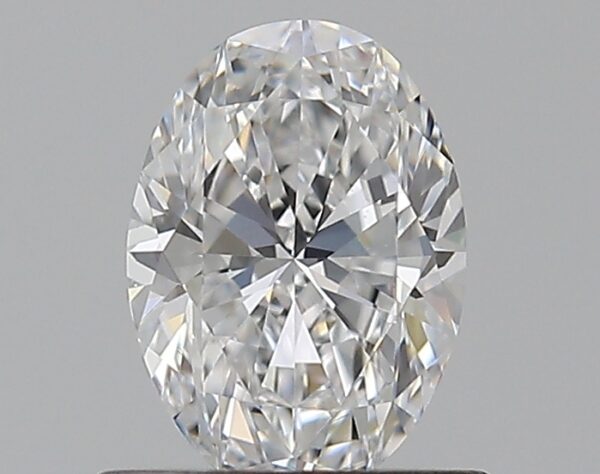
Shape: oval
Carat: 0.65
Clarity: VVS2
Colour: D
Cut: EX
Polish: EX
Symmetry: VG
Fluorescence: N
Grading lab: GIA
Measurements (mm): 6.64 x 4.75 x 3